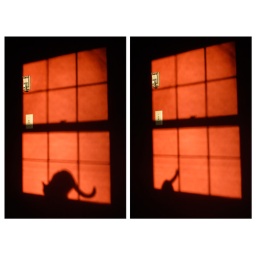
Brief encounter with cat in west-facing window at sunset